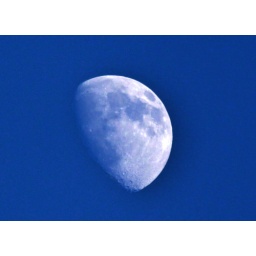
14/365 - 14 January 2011 - Moon on Blue. The moon was bright in the blue sky this afternoon.